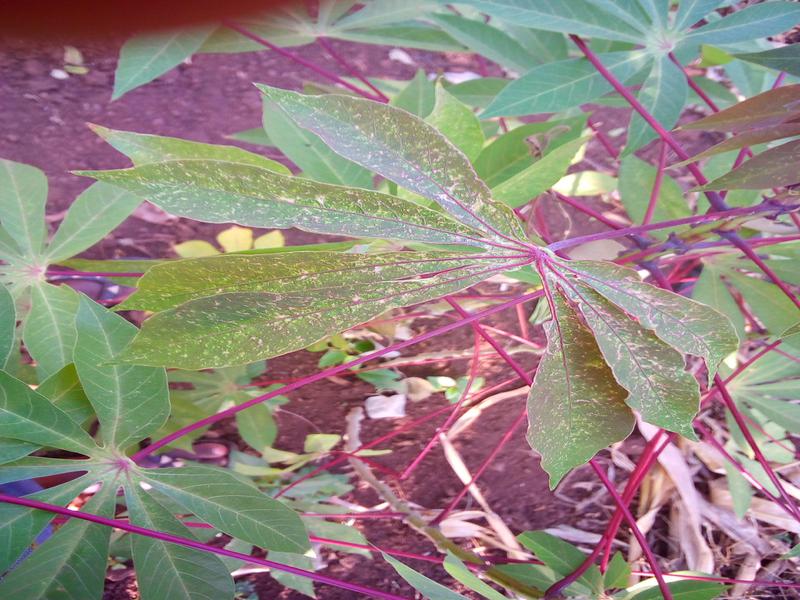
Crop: cassava
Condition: green_mottle